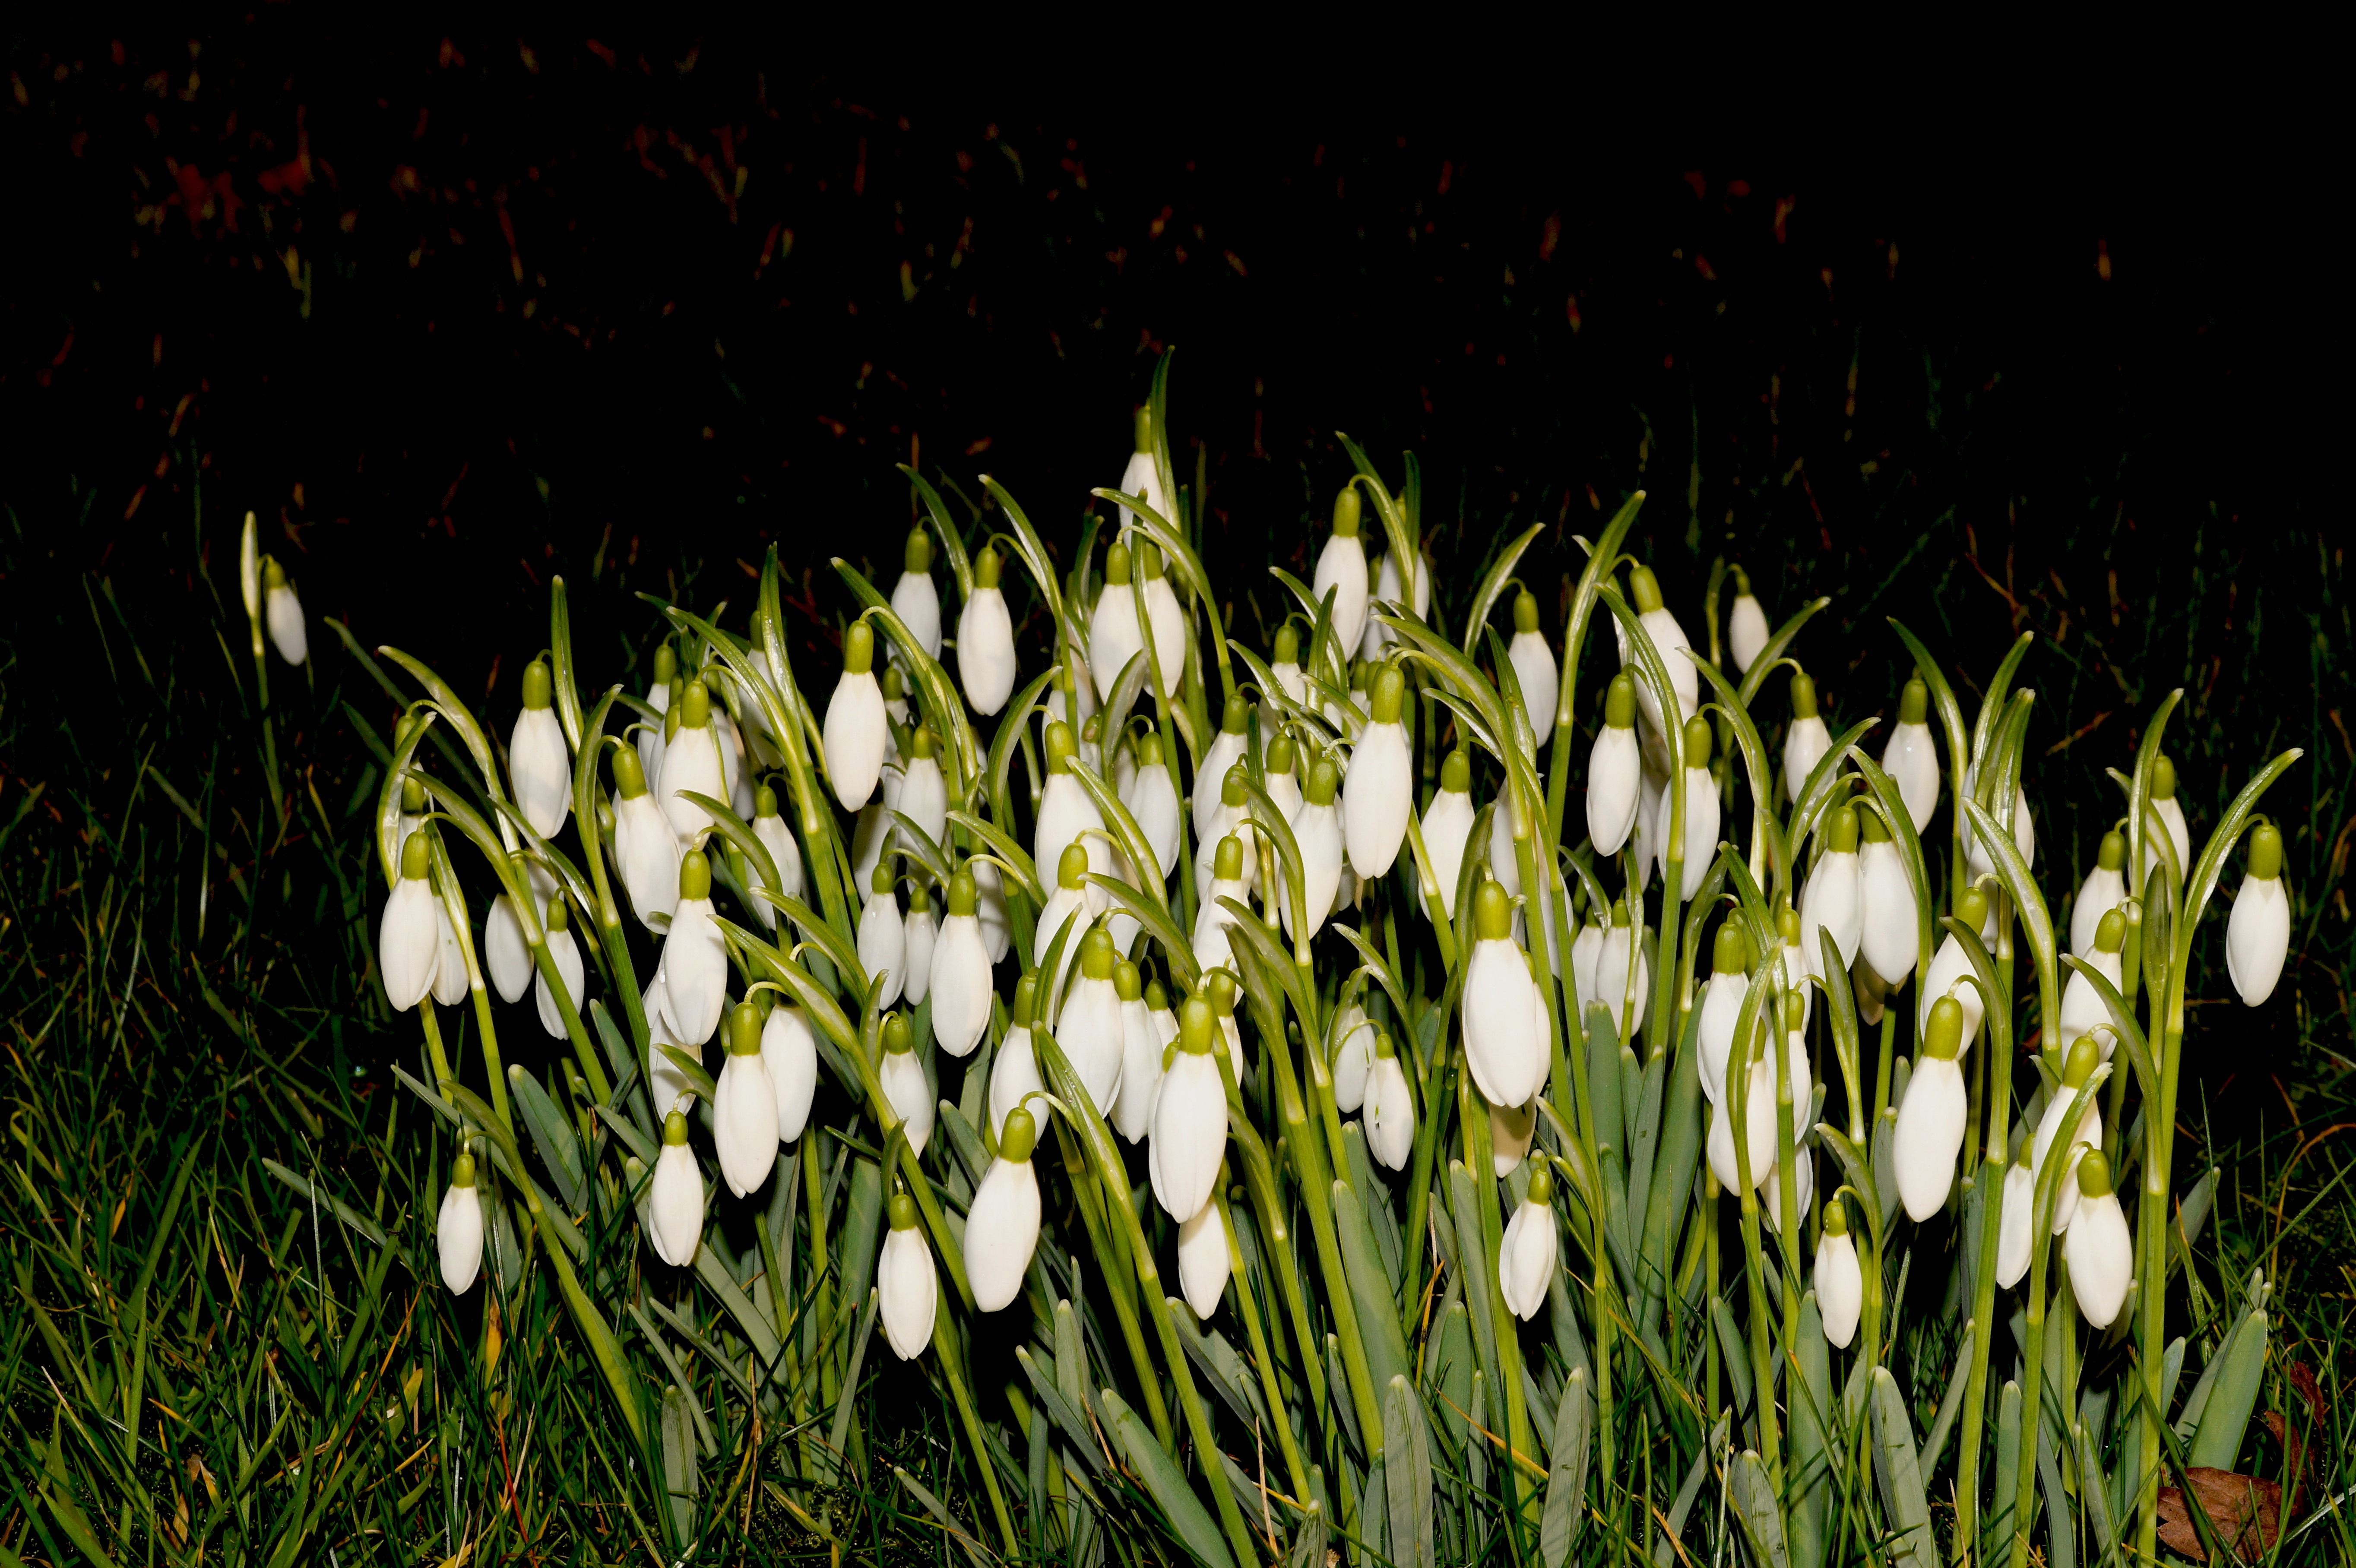
nature, grass, plant, flower, botany, flora, snowdrop, february, galanthus, flowering plant, signs of spring, plant stem, land plant, end of winter